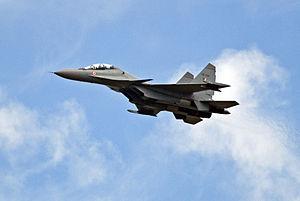
La force aérienne Indienne est la composante aérienne des forces armées indiennes. Fondée en 1932, elle regroupe en 2007 près de 170 000 membres et dispose de 1 300 aéronefs.
Le Soukhoï Su-30 est un avion de combat à réaction multirôle soviétique puis russe.